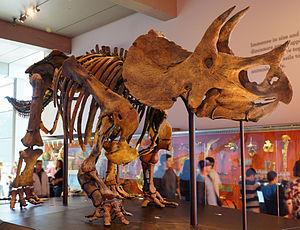
Triceratops est un genre éteint célèbre de dinosaures herbivores de la famille des cératopsidés qui a vécu à la fin du Maastrichtien, au Crétacé supérieur, il y a 68 à 66 millions d'années, dans ce qui est maintenant l'Amérique du Nord.